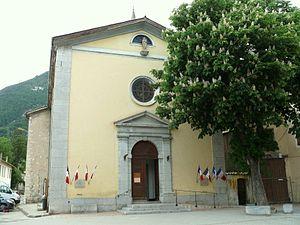
Saint-André-les-Alpes - Eglise
Saint-André-les-Alpes est une commune française, située dans le département des Alpes-de-Haute-Provence en région Provence-Alpes-Côte d'Azur.